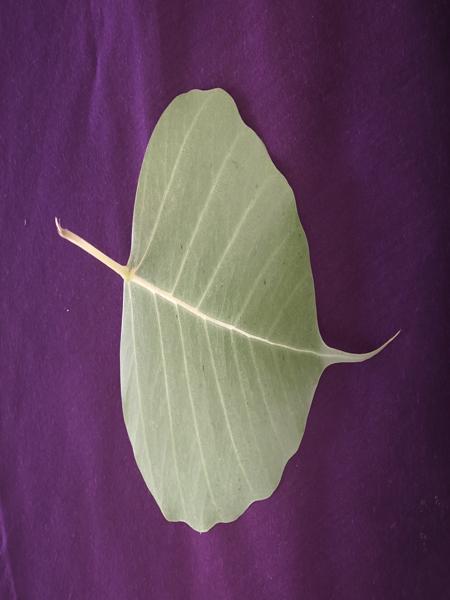
Plant: Arali